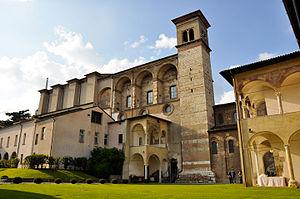
La 4ᵉ session du Comité du patrimoine mondial a eu lieu du 1ᵉʳ septembre 1980 au 5 septembre 1980 à Paris, en France.
Le monastère Santa Giulia est un ancien monastère situé à Brescia, en Lombardie, dans le nord de l'Italie. Dans son complexe se trouve également l'église San Salvatore.
La 3ᵉ session du Comité du patrimoine mondial a eu lieu du 22 octobre 1979 au 26 octobre 1979 à Louxor, en Égypte.